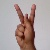
The image shows a hand gesture representing the letter 'K' in Indian Sign Language.